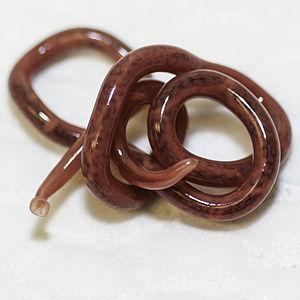
Dioctophyme renale, aussi appelé "strongle géant", "eustrongle géant" ou "ver rénal géant" est une espèce de nématodes parasites dont la forme adulte infecte les reins des mammifères. D. renale est trouvé dans le monde entier. Il affecte en particulier les visons et les chiens. L'infection humaine est rare; 37 cas humains de dioctophymiose étaient connus en 2019. Ces 37 cas étaient répartis dans dix pays d’Asie, d’Europe, d’Amérique du Nord et d’Océanie, le nombre le plus élevé étant en Chine. La maladie peut provoquer la destruction des reins. Le traitement est l'exérèse chirurgicale.